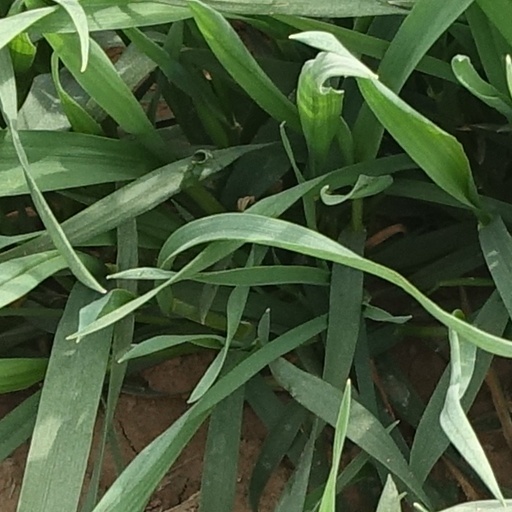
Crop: wheat